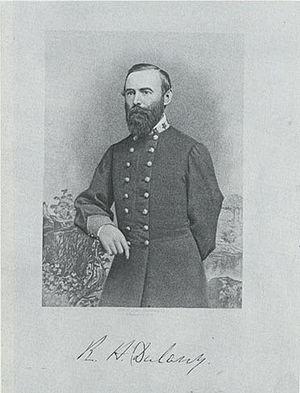
Le Colonel Richard Henry Dulany est un cavalier Américain.